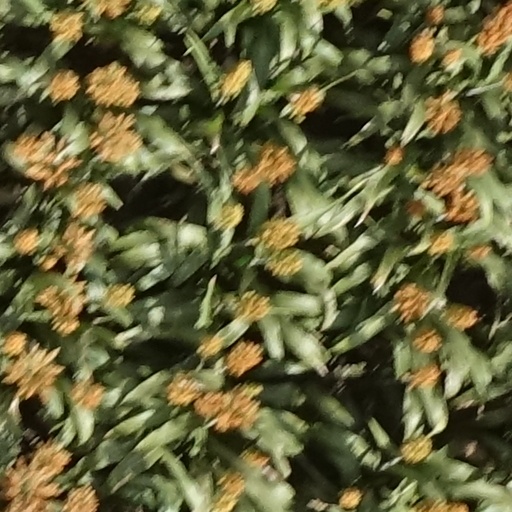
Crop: sorghum